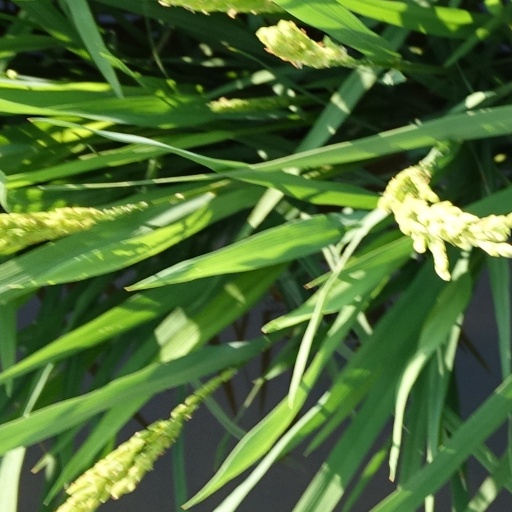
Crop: rice